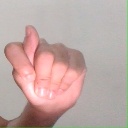
अक्षर: ट